Answer in natural language. Considering the relative positions, is Window (marked C) above or below Window (marked A)? Choose between the following options: above or below
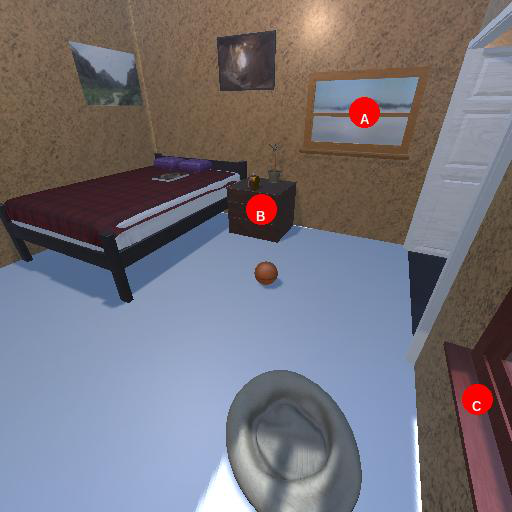
<answer>below</answer>